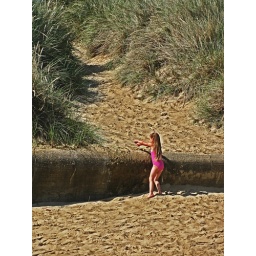
My granddaughter Charlotte '4' playing in the sand at the beach in Seapalling, Norfolk